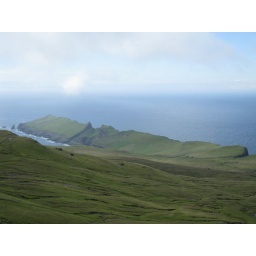
The bridge across to the lighthouse is in the crevice there, and the town is down near the water.